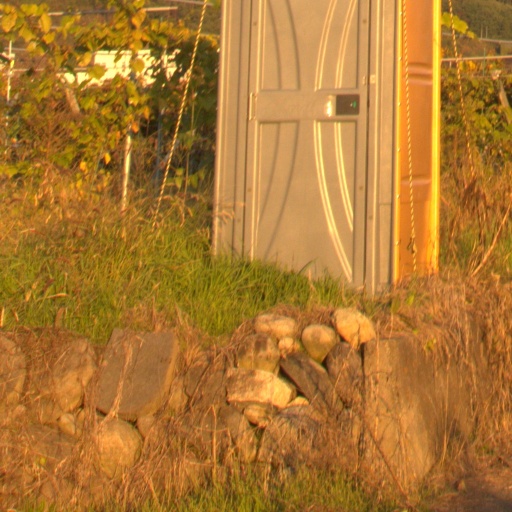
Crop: grape